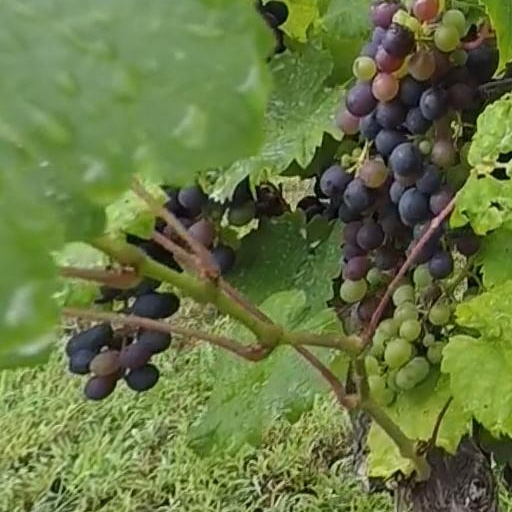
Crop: grape